Media fatigue

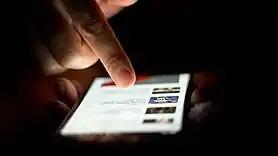
Scrolling through the news on a smartphone

Media fatigue is psychological exhaustion due to information overload from any form of information media, usually news and social media. The advent of the Internet has contributed widely to media fatigue with vast amounts of information easily accessible and easily disseminated. Psychological exhaustion caused by media fatigue can lead to several harms, including emotional instability, increased stress, feeling overwhelmed, or experiencing sensory overload. Media fatigue can then lead to media avoidance, or intentional selectivity in the type and amount of media used.